Silvetty Montilla

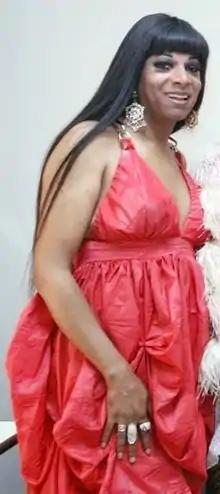
Bernardo in 2009

Silvio Cássio Bernardo (born 10 July 1967 in São Paulo), better known as Silvetty Montilla, is a Brazilian drag queen, actor, comedian, television presenter and reporter. Montilla has acted in several theatre plays, performed regularly in the main São Paulo gay clubs and participated in television programs. He works in comedy clubs and in 2015 has launched his own stand-up comedy piece. He is also a judge on the YouTube reality show ""Academia de Drags"" (Drags Academy).